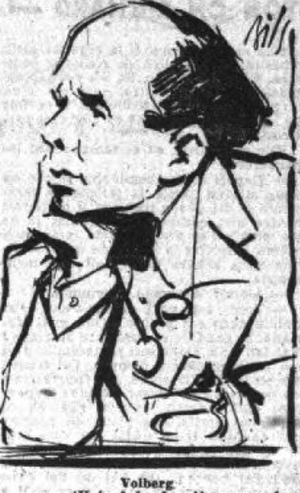
Caricature du financier Aaron Volberg, lors du procès qui l'oppose à Pierre Bonny, parue dans le Petit Parisien du 29 octobre 1935
Pierre Bonny, né le 25 janvier 1895 à Bordeaux et fusillé le 26 décembre 1944 au fort de Montrouge lors de l'épuration, est un policier français devenu célèbre durant l'entre-deux-guerres, au sein de la Sûreté générale : son nom est d'abord associé à de retentissantes affaires criminelles et politico-financières, dont beaucoup ont été oubliées depuis tandis que d'autres, telles les affaires Seznec, Stavisky et Prince, ont marqué les mémoires.